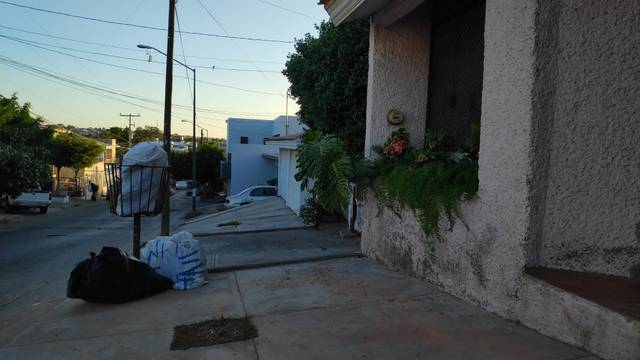
Region: Mexico
Coordinates: 24.79, -107.406